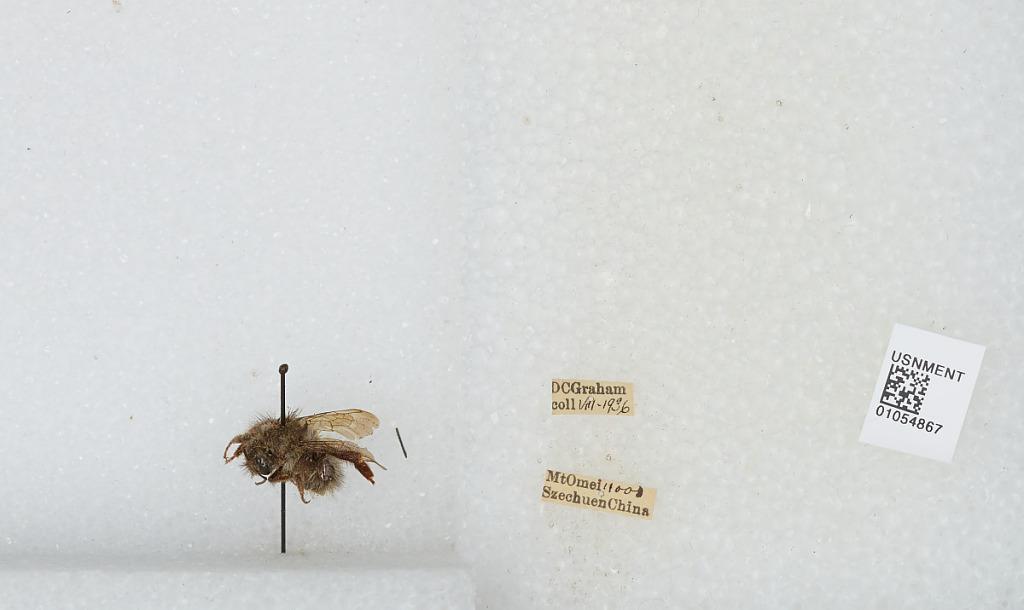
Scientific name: Bombus sp.
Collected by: D. Graham
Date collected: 1936-7-
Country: China
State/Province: Sichuan
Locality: Mt Emei